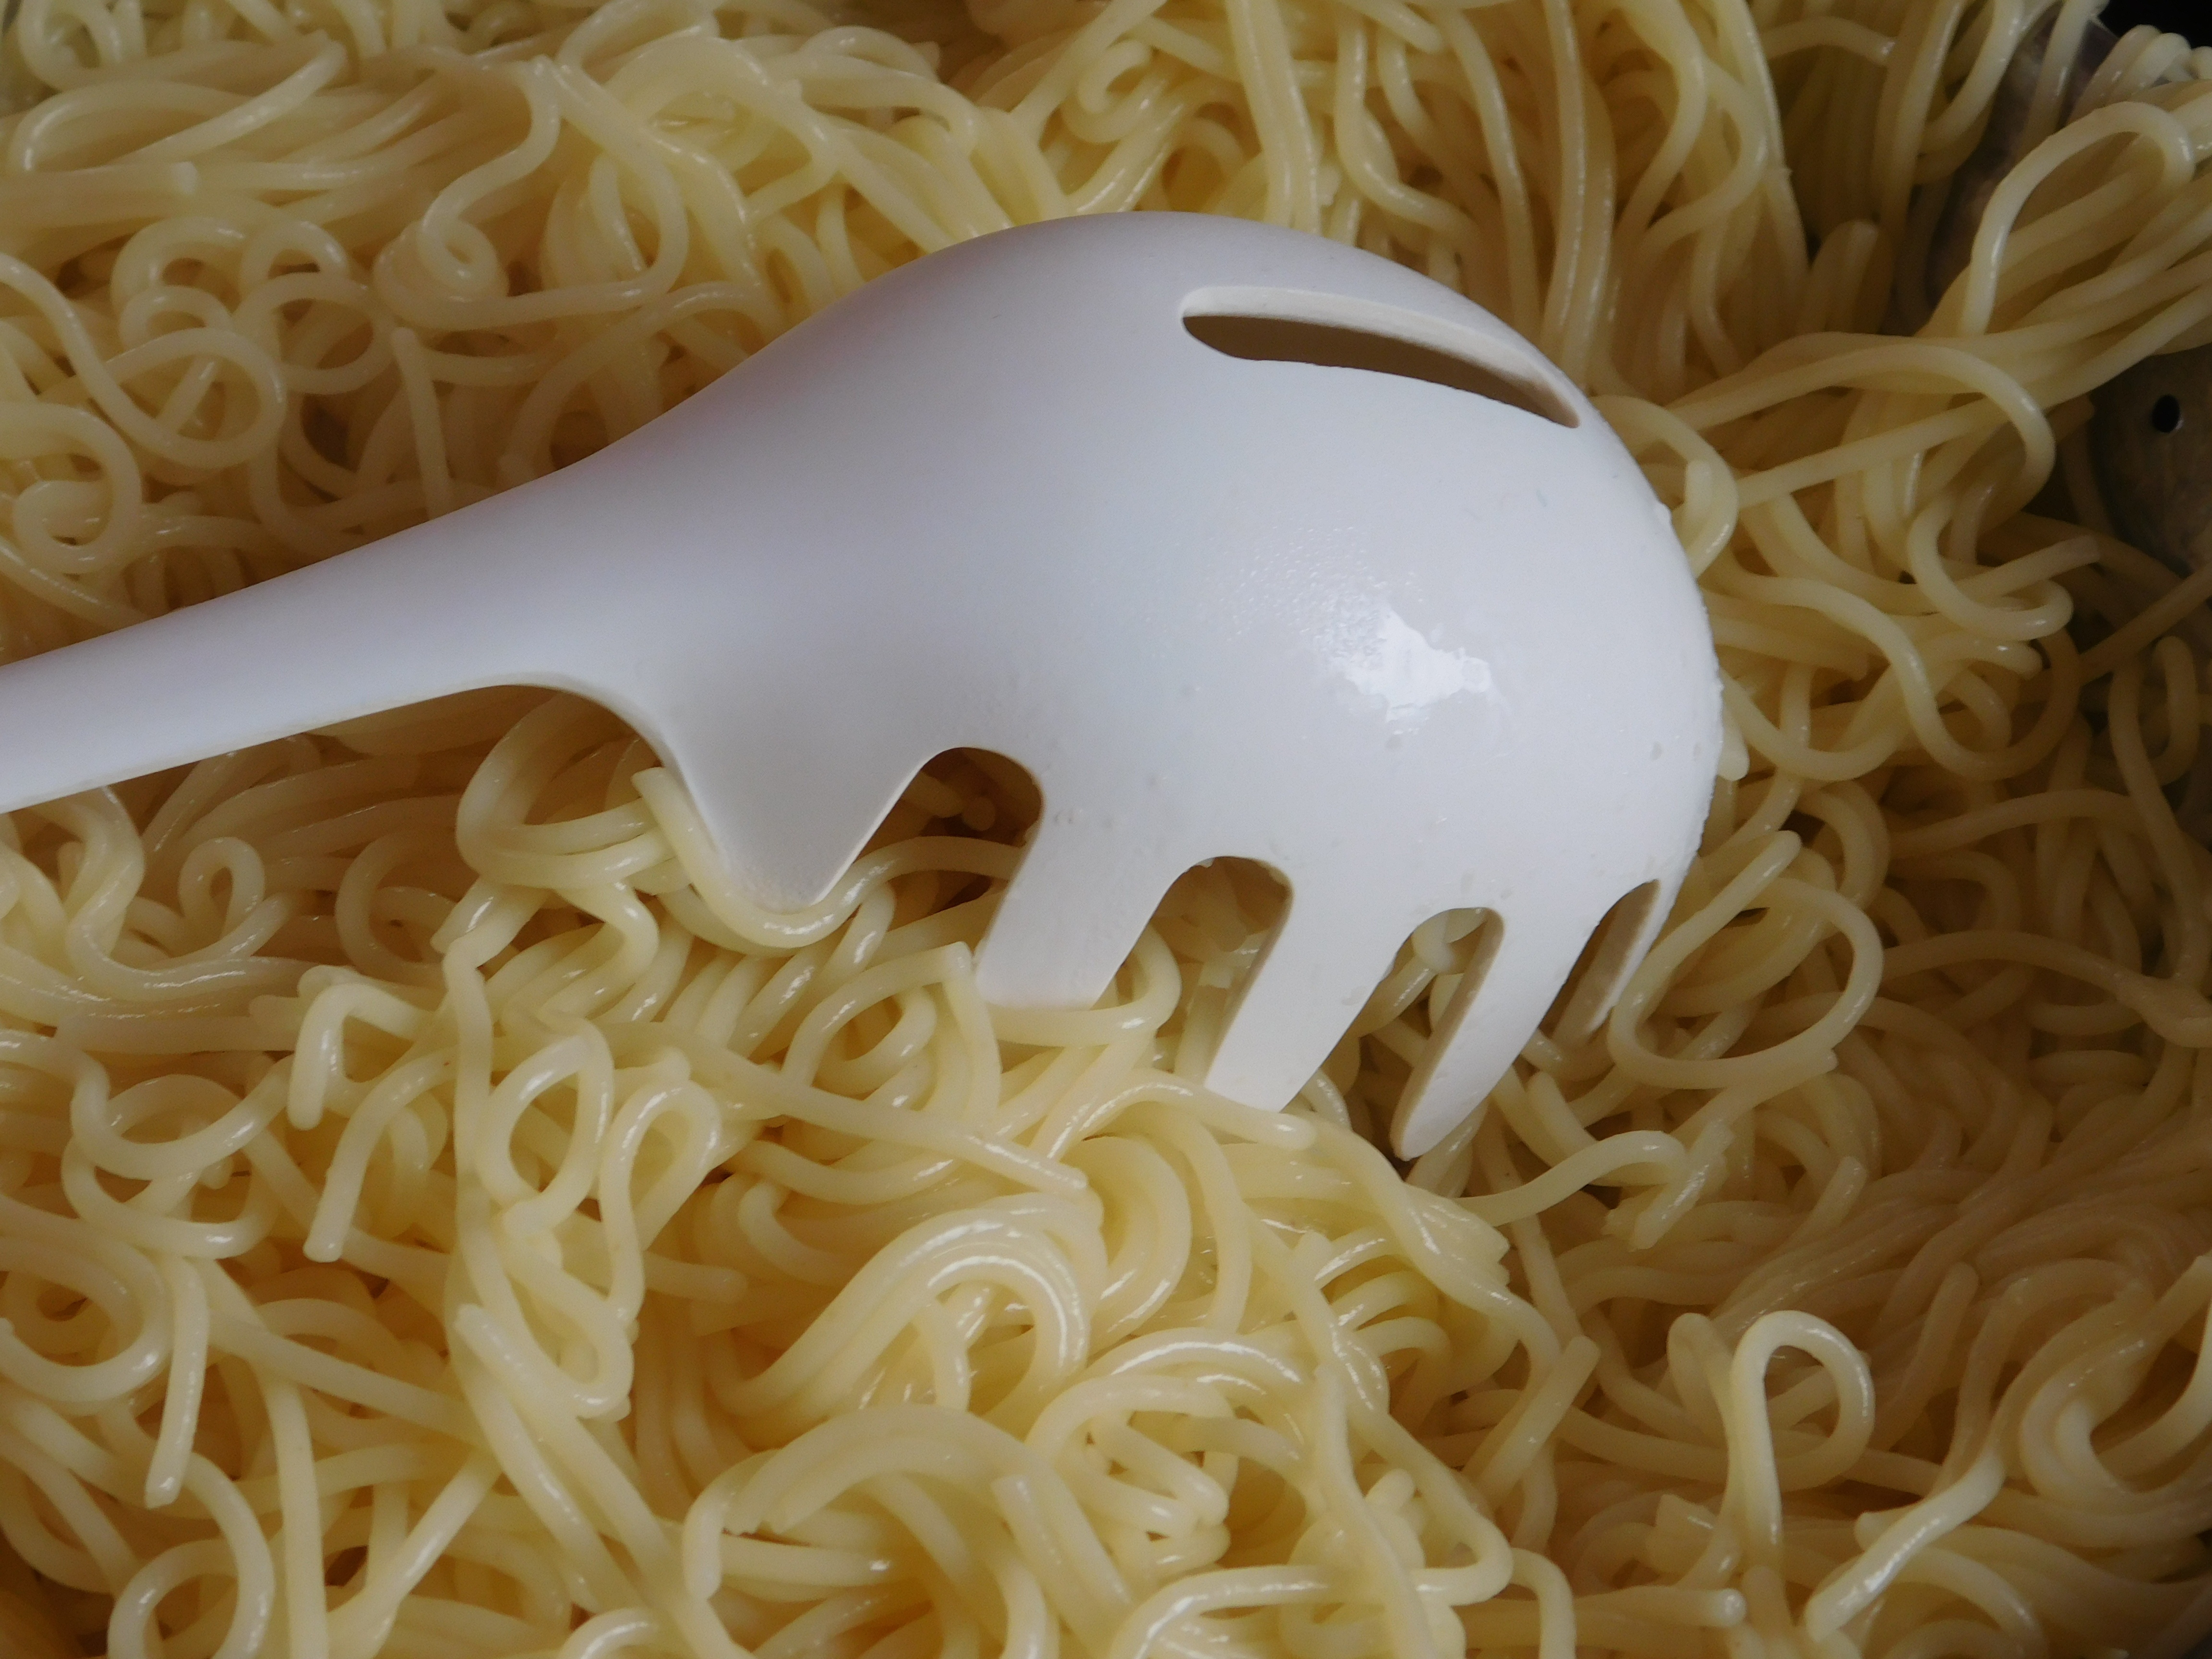
dish, food, yellow, healthy, eat, lunch, cuisine, delicious, noodle, cook, asian food, noodles, nutrition, spaghetti, frisch, italian, vermicelli, spagetti, chinese food, chinese noodles, carbonara, chow mein, yakisoba, fried noodles, spaghetti aglio e olio